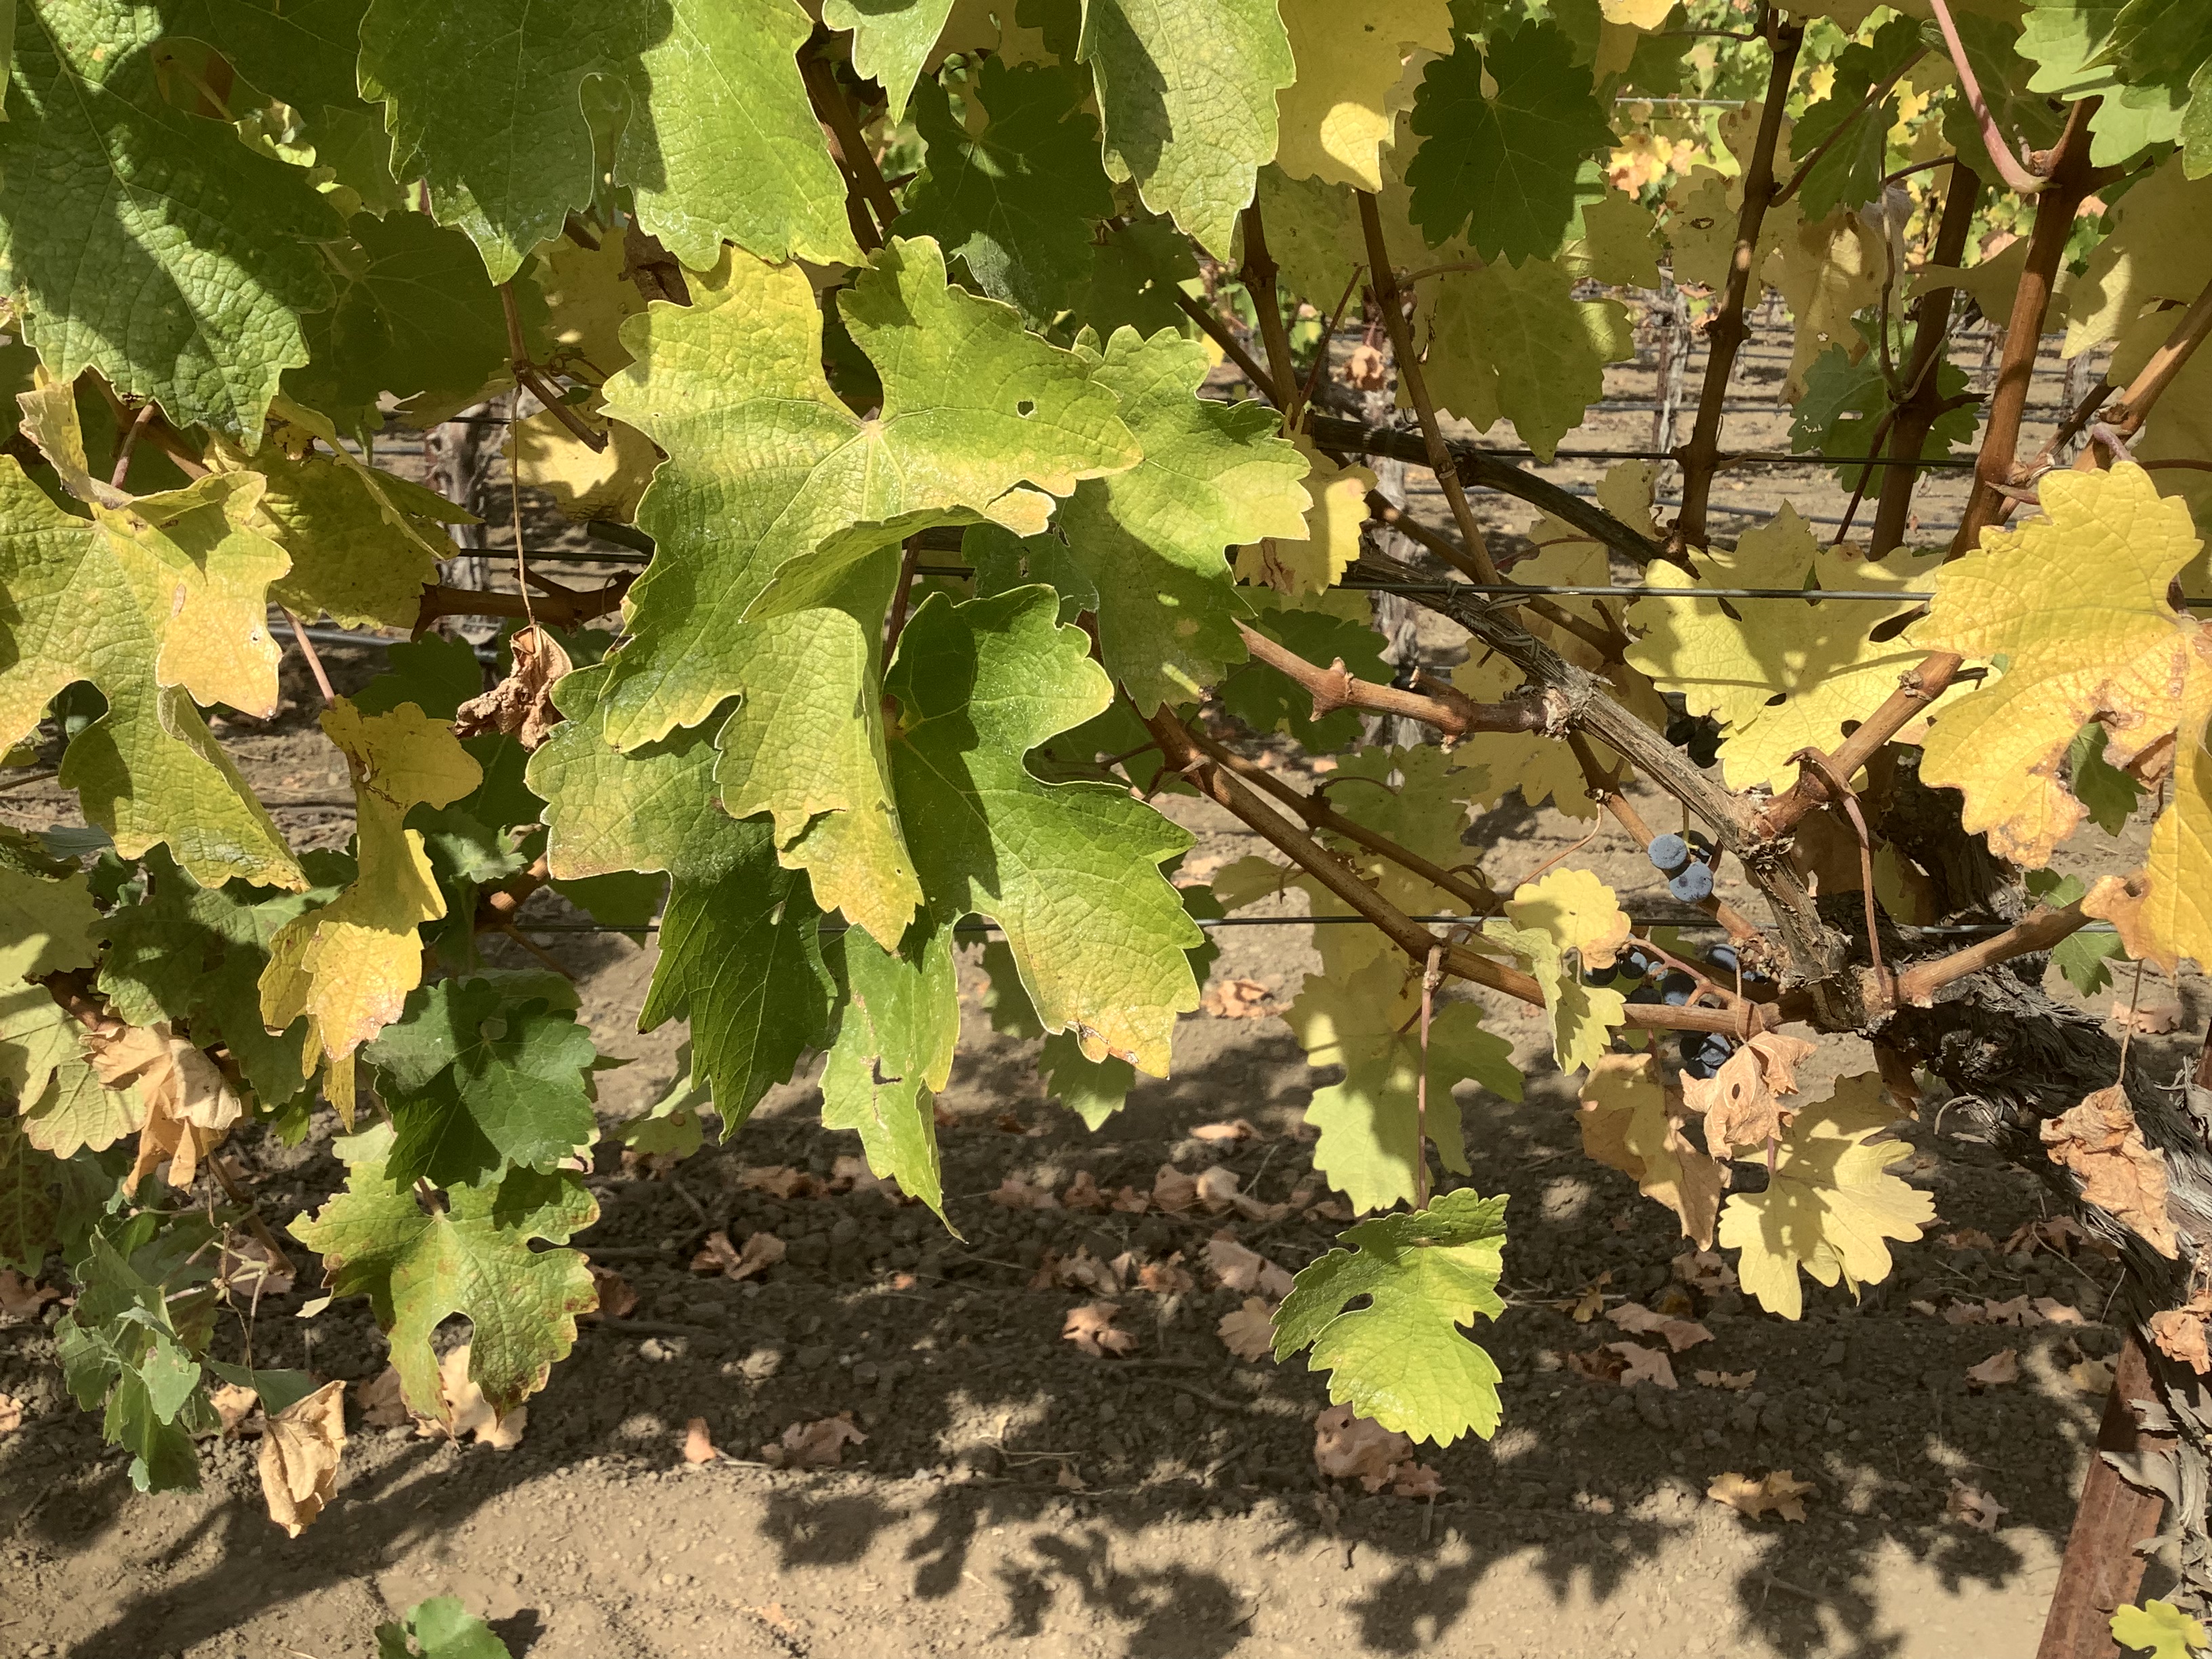
Label: No Virus